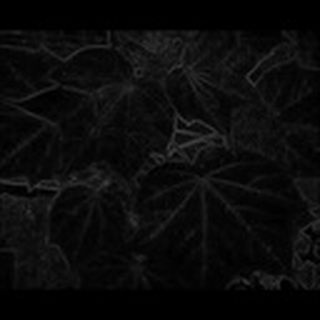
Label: healthy_cotton